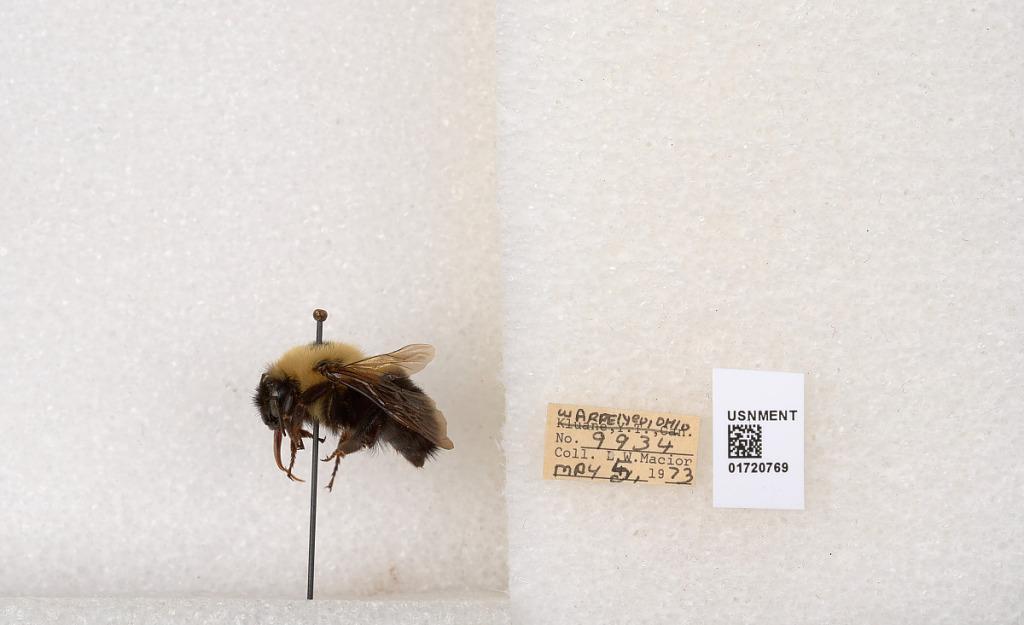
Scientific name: Bombus bimaculatus Cresson
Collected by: L. Macior
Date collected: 1973-5-5
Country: United States
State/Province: Ohio
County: Warren
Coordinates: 39.4276, -84.1668